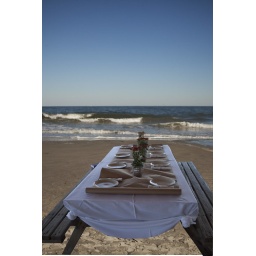
table set for eight, on the beach in Tybee Georgia